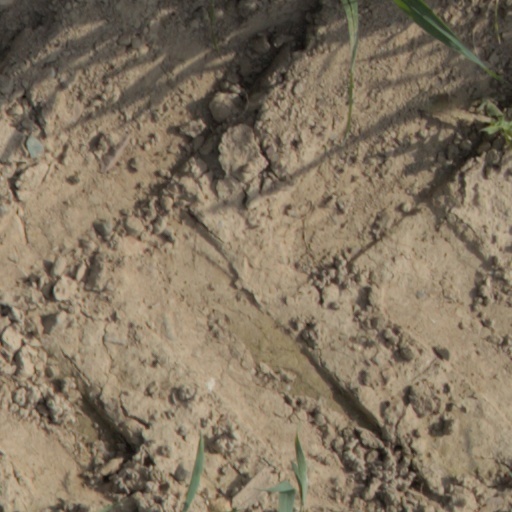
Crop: wheat